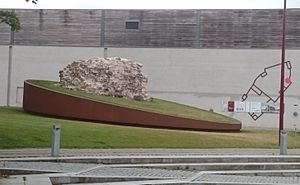
Nykøbing Slot / Moderne tid
Den sidste tilbageværende ruin af Nykøbing Slot. Foran Nordisk Film Biografer Nykøbing i Nykøbing F.
Den sidste tilbageværende ruin af Nykøbing Slot. Foran Nordisk Film Biografer Nykøbing i Nykøbing F.
Nykøbing Slot var et kongeligt slot beliggende i Nykøbing Falster. Kun en ganske lille del af slottet eksisterer i dag som en ruin foran Nordisk Film Biografer Nykøbing, og det har givet navn til havneområdet Slotsbryggen i byen, hvor ruinen står.